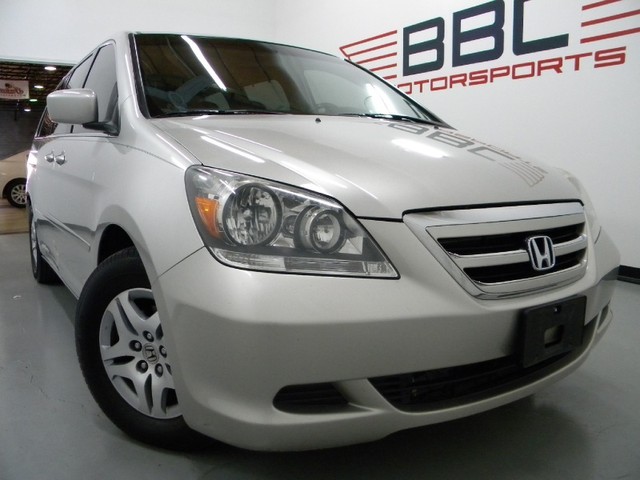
Aucun dommage détecté.
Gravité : aucun